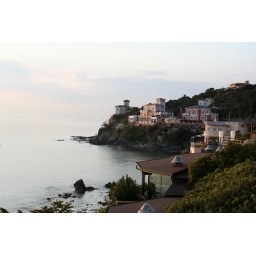
Our hotel for the first night before we sail out is just above the red building